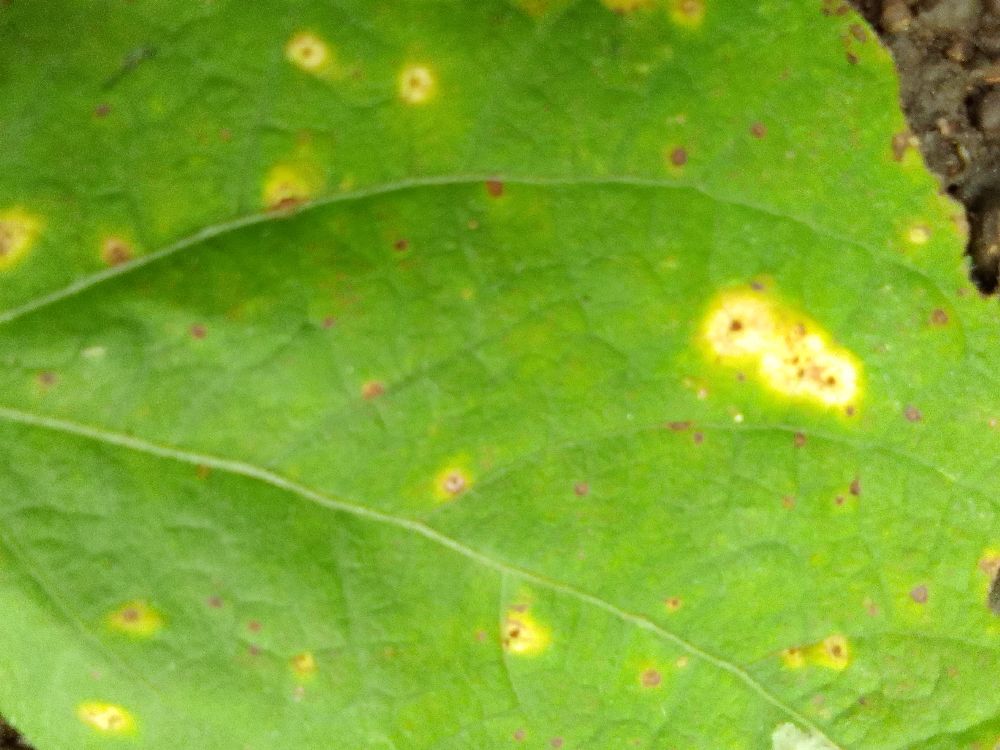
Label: rust